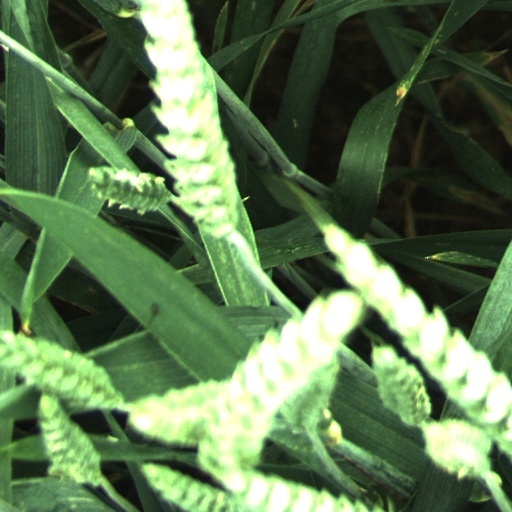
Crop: wheat